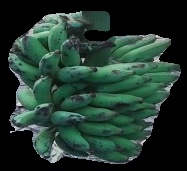
Variety: elakki-bale
Grade: grade3